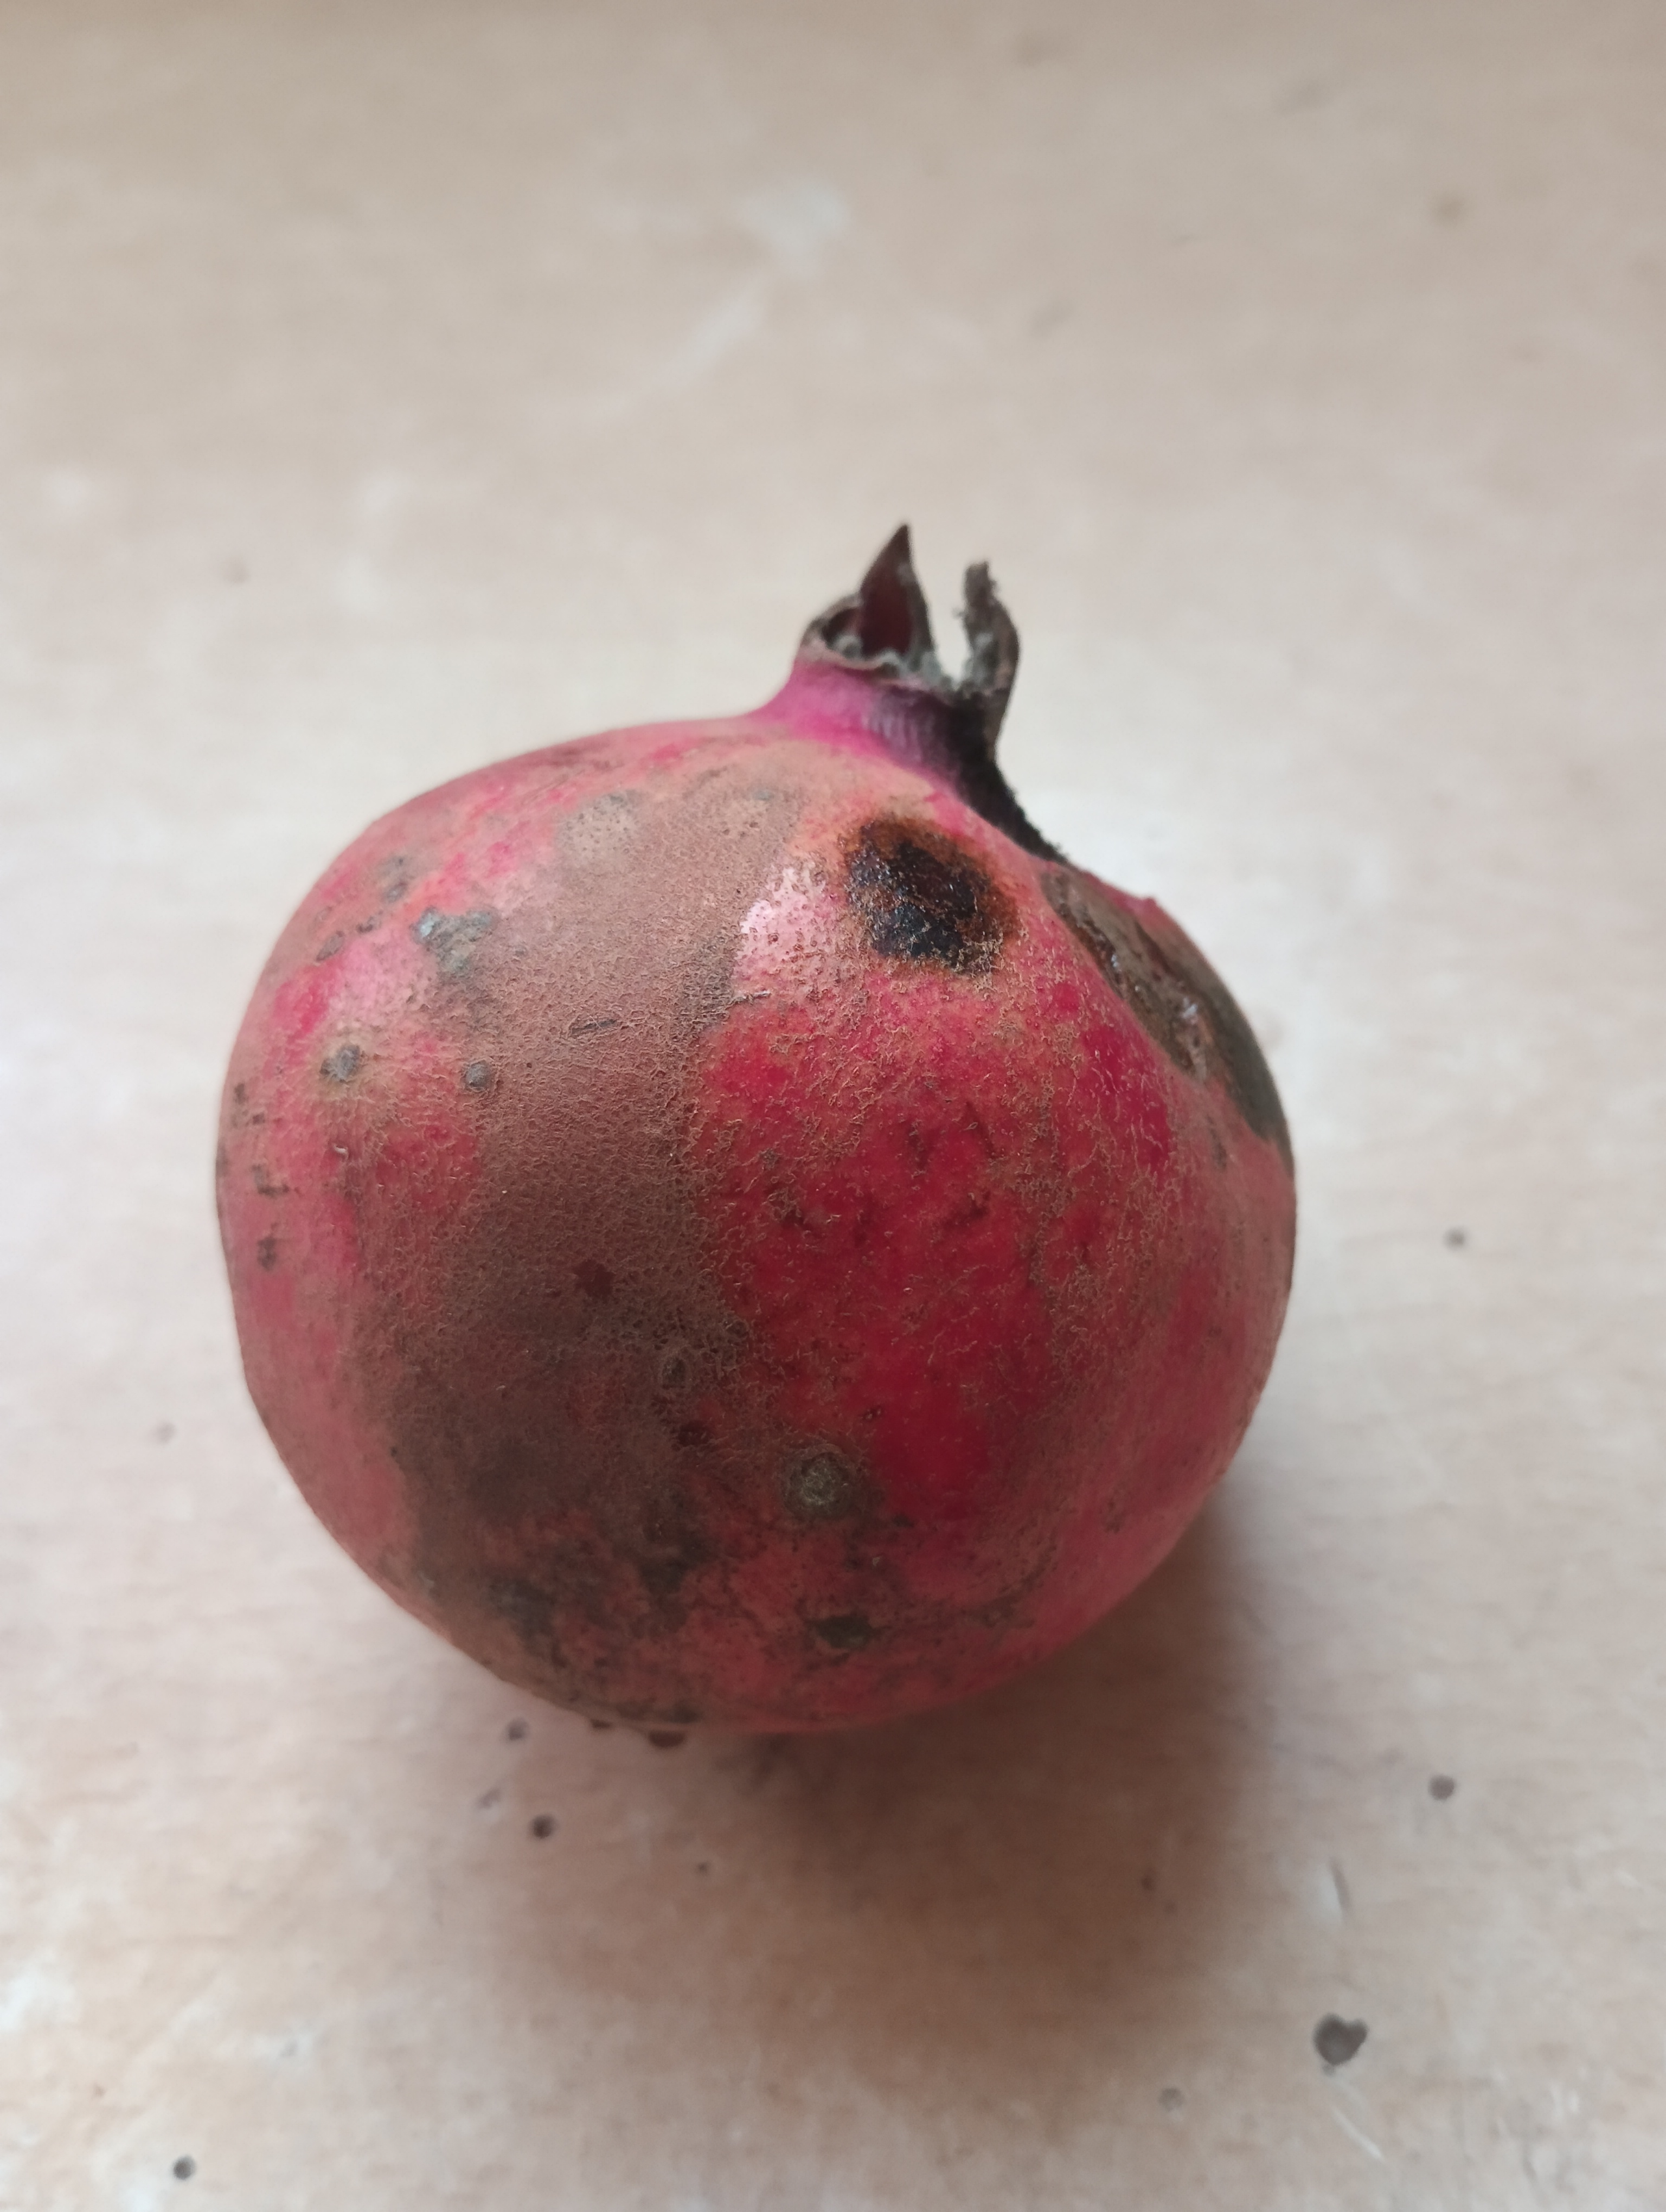
Label: Minor Defect